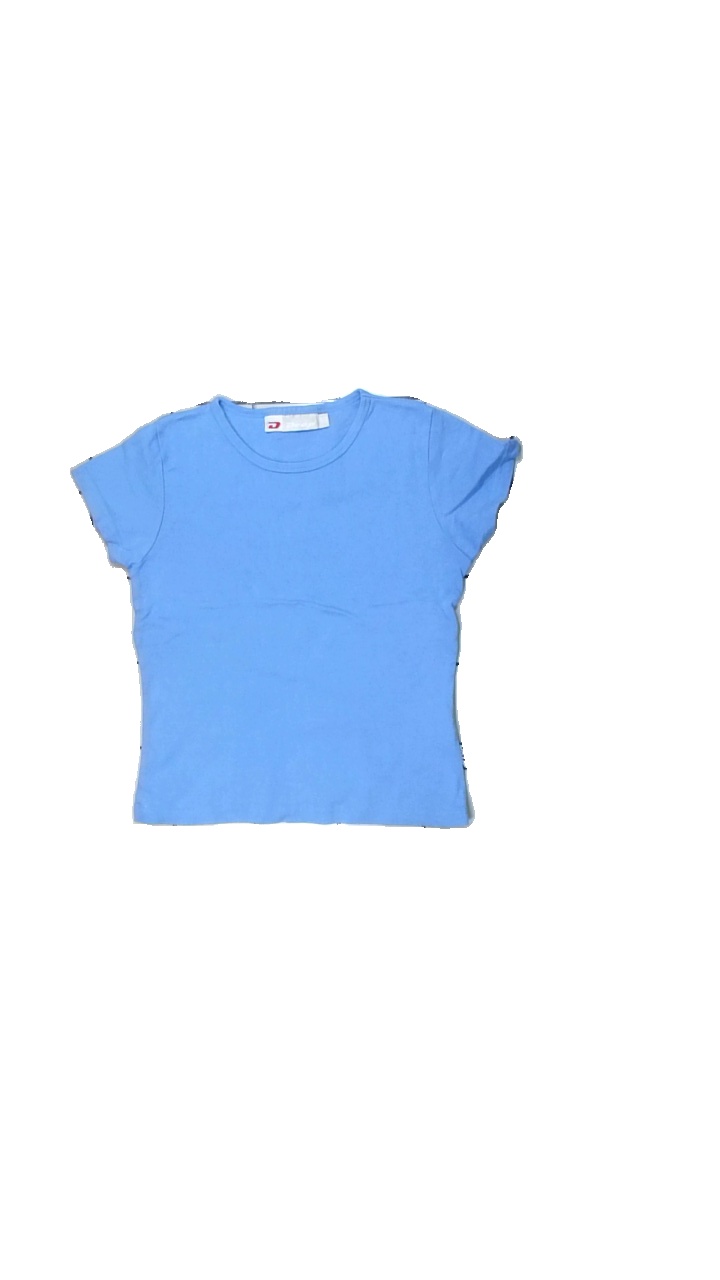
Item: T-shirt (Children)
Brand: Drop
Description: blå t-shirt, urtvättad
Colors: Blue
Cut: Regular
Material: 100% cotton
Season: All
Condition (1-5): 2
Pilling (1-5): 2
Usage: Export
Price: <50